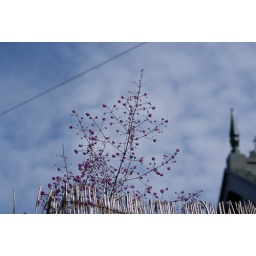
pink against a cotton cloud sky